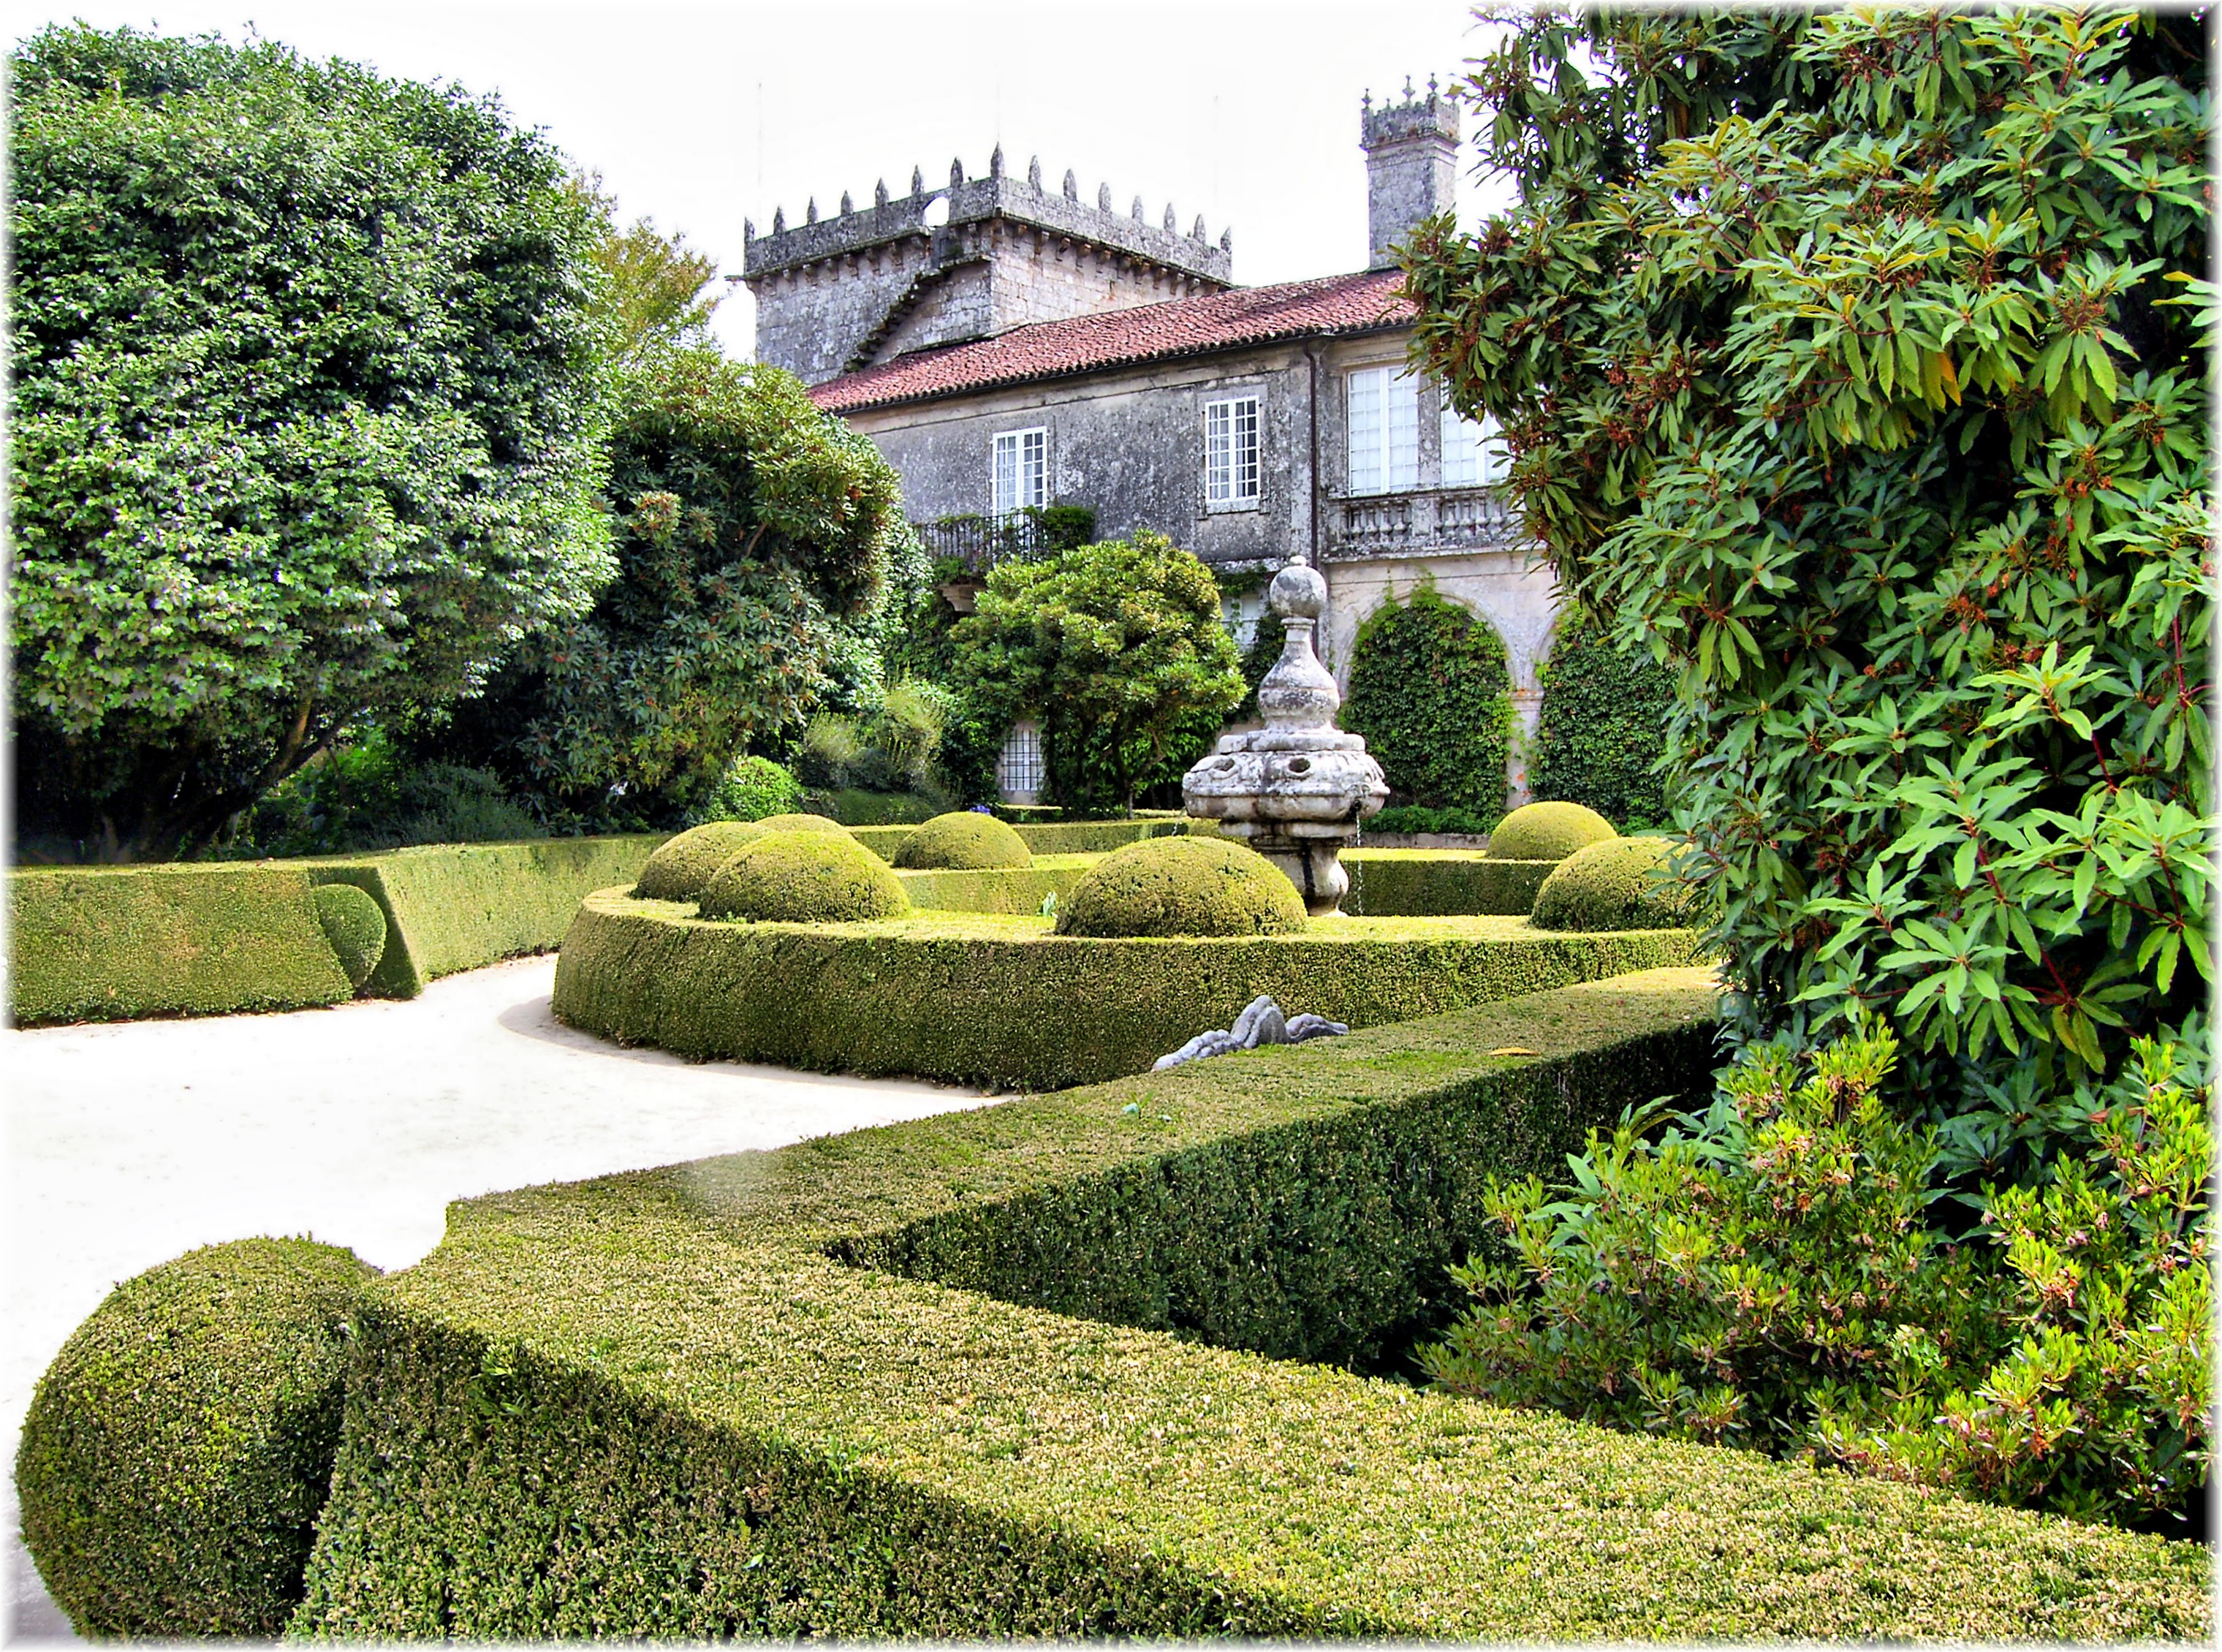
grass, lawn, mansion, home, europe, backyard, botany, garden, spain, espagne, landscaping, courtyard, shrub, plantation, europa, espaa, galicia, pontevedra, jardines, botanical garden, estate, yard, hedge, galiza, galice, provinciapontevedra, palacios, xardins, aestrada, pazos, landscape architect, garden designer